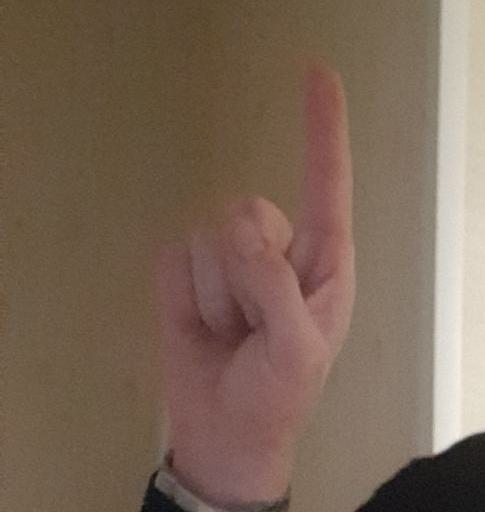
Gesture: one